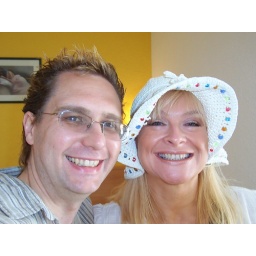
I had binned the white hat in favour of the trendier straw one